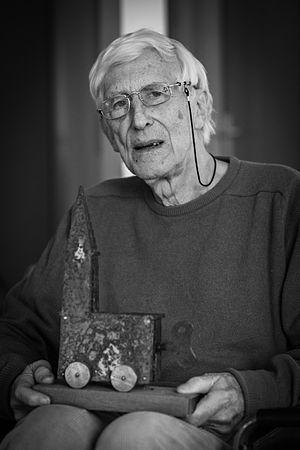
Tomi Ungerer, né Jean-Thomas Ungerer, le 28 novembre 1931 à Strasbourg en Alsace, est un dessinateur et auteur français.
Jean-Thomas Ungerer, dit Tomi Ungerer, né le 28 novembre 1931 à Strasbourg et mort le 9 février 2019 à Cork en Irlande, est un peintre, dessinateur, illustrateur et auteur alsacien, de nationalité française.
Le musée Tomi-Ungerer – Centre international de l'illustration, situé à Strasbourg, regroupe un fonds important de dessins, archives, jouets et revues donnés à sa ville natale par l'artiste français Tomi Ungerer.